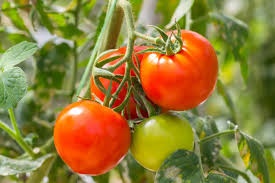
Label: tomato